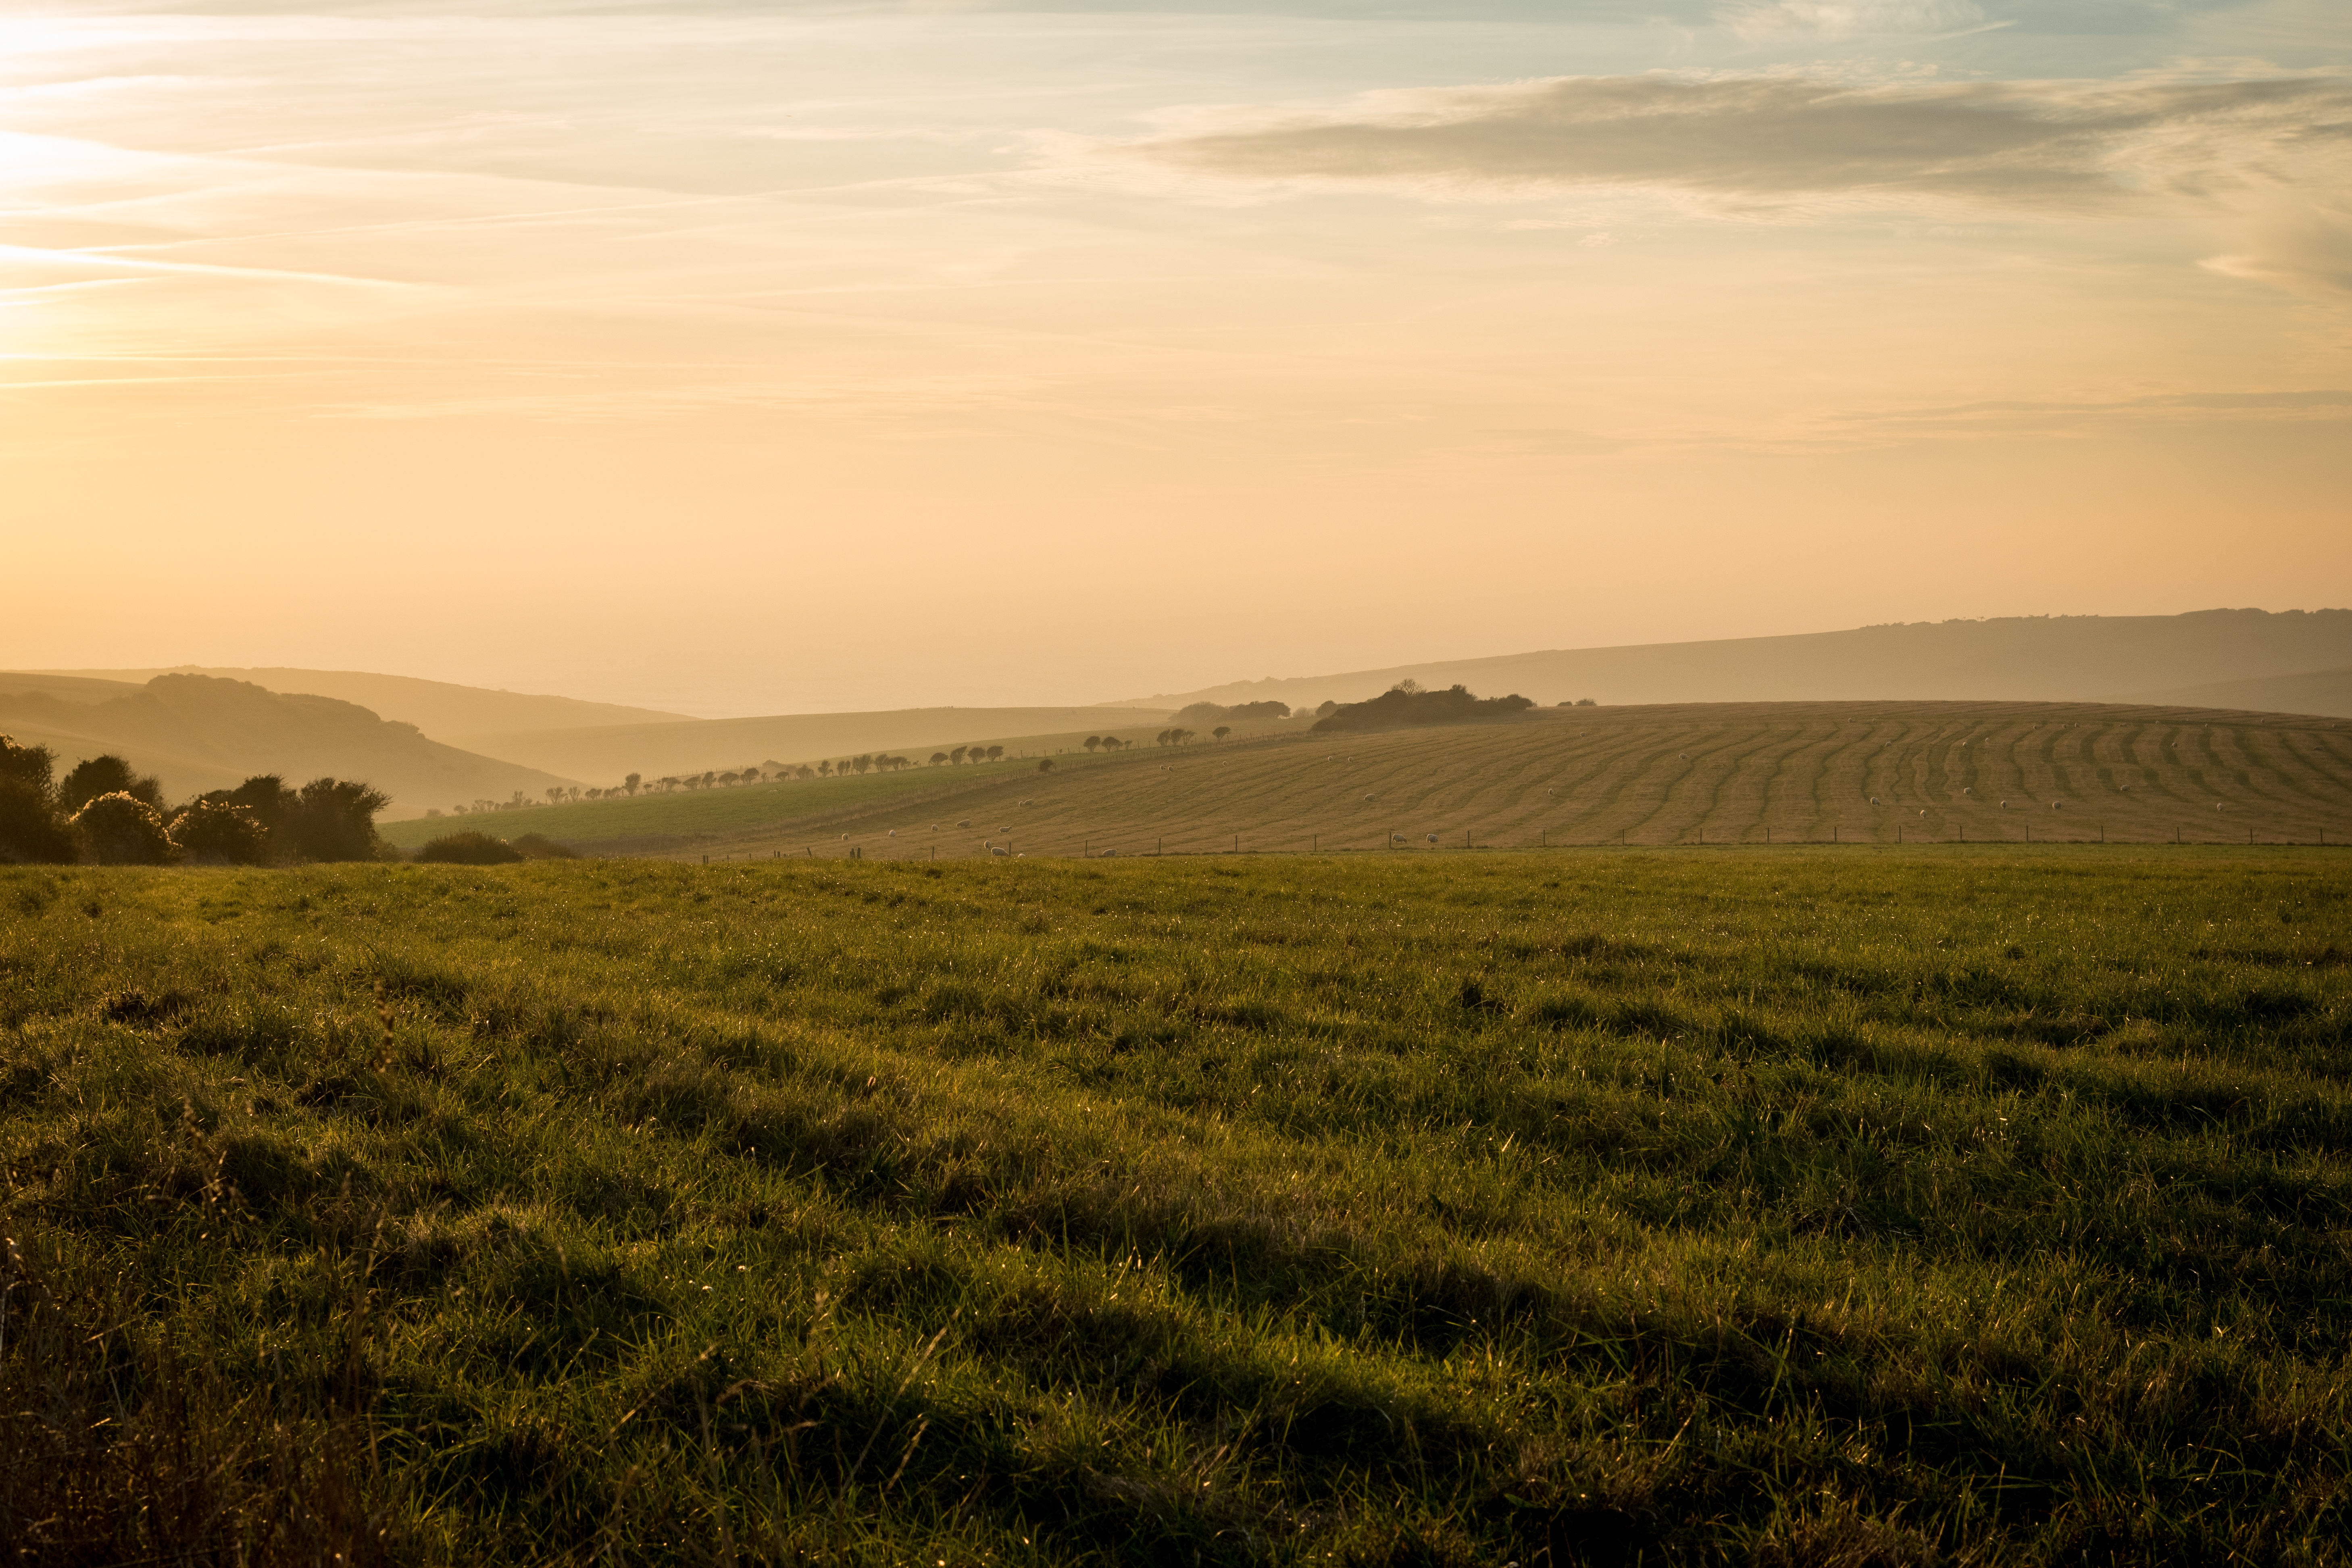
landscape, nature, grass, horizon, cloud, sky, sun, sunrise, sunset, field, meadow, prairie, sunlight, morning, hill, dawn, dusk, evening, pasture, agriculture, savanna, plain, grassland, plateau, habitat, ecosystem, steppe, rural area, natural environment, atmospheric phenomenon, grass family